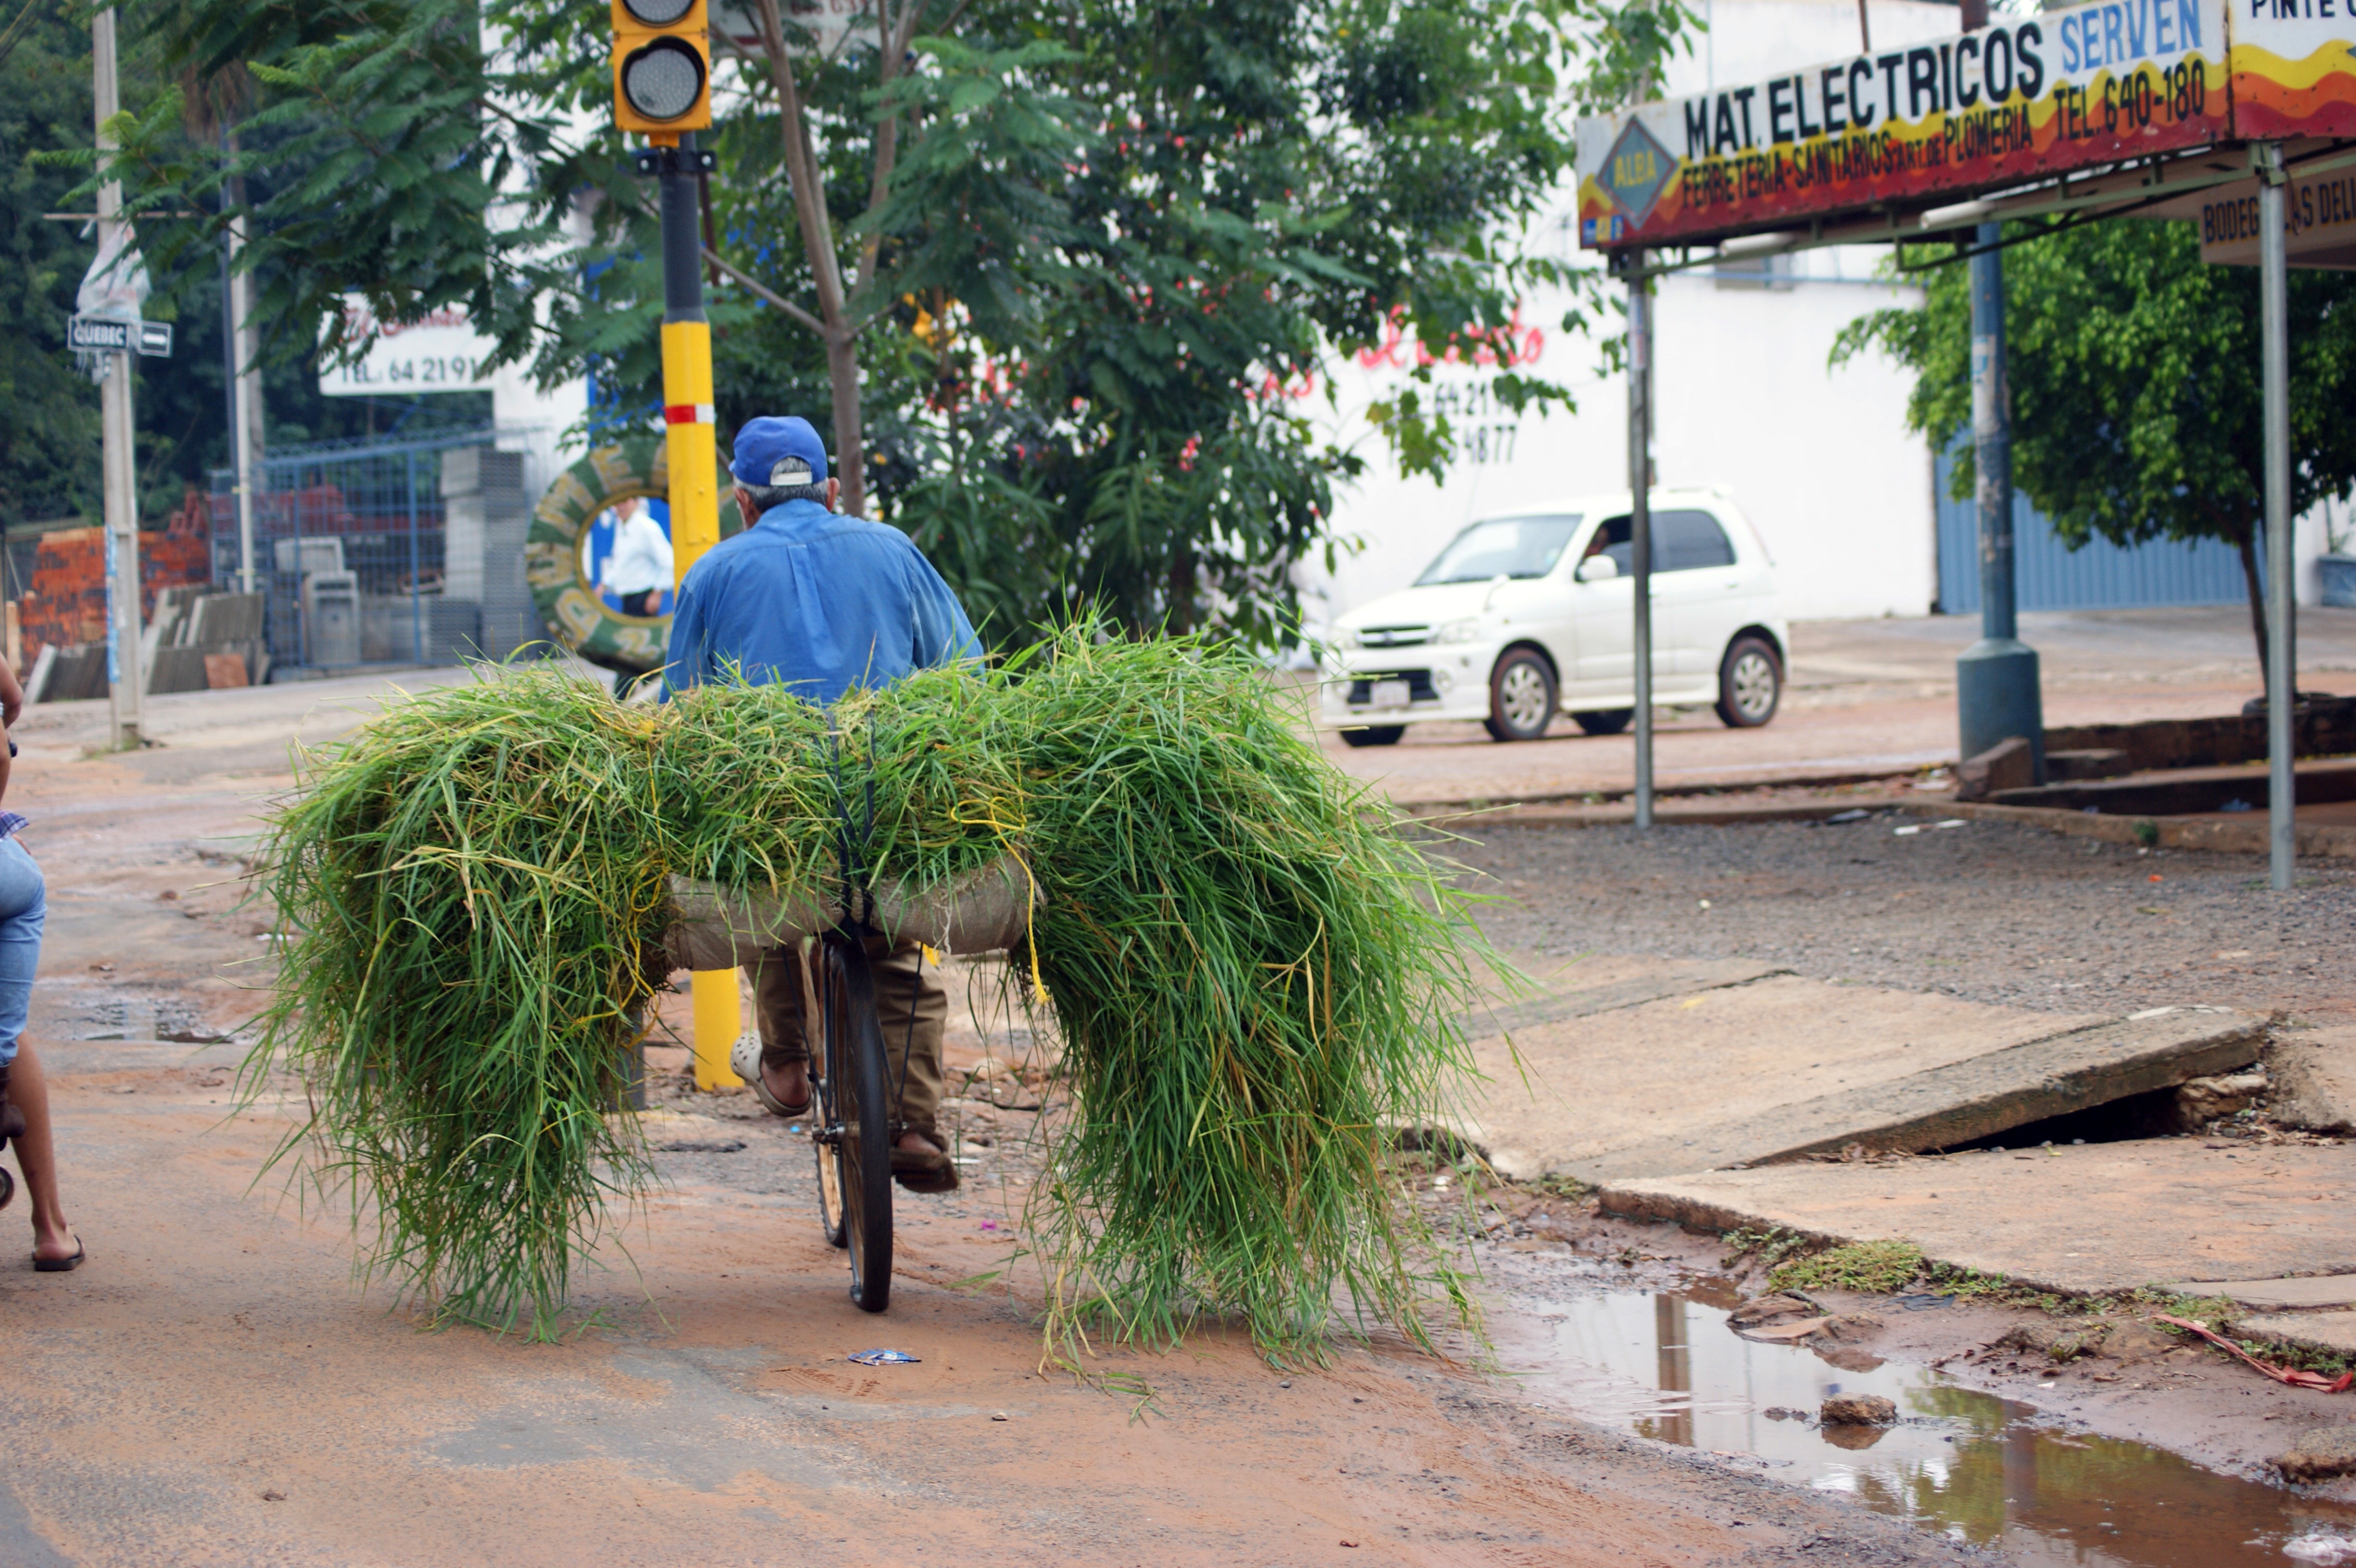
tree, grass, road, town, bike, city, village, south america, paraguay, neighbourhood, traffic lights